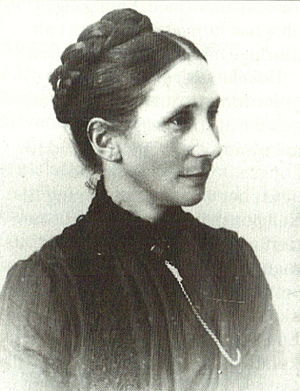
Sine Renlev
Sine Renlev
Portræt af Sine Renlev
Sine Renlev var den første kvindelige adventistprædikant i Danmark. Hun kom fra Vilslev eller Jedsted nær Ribe.